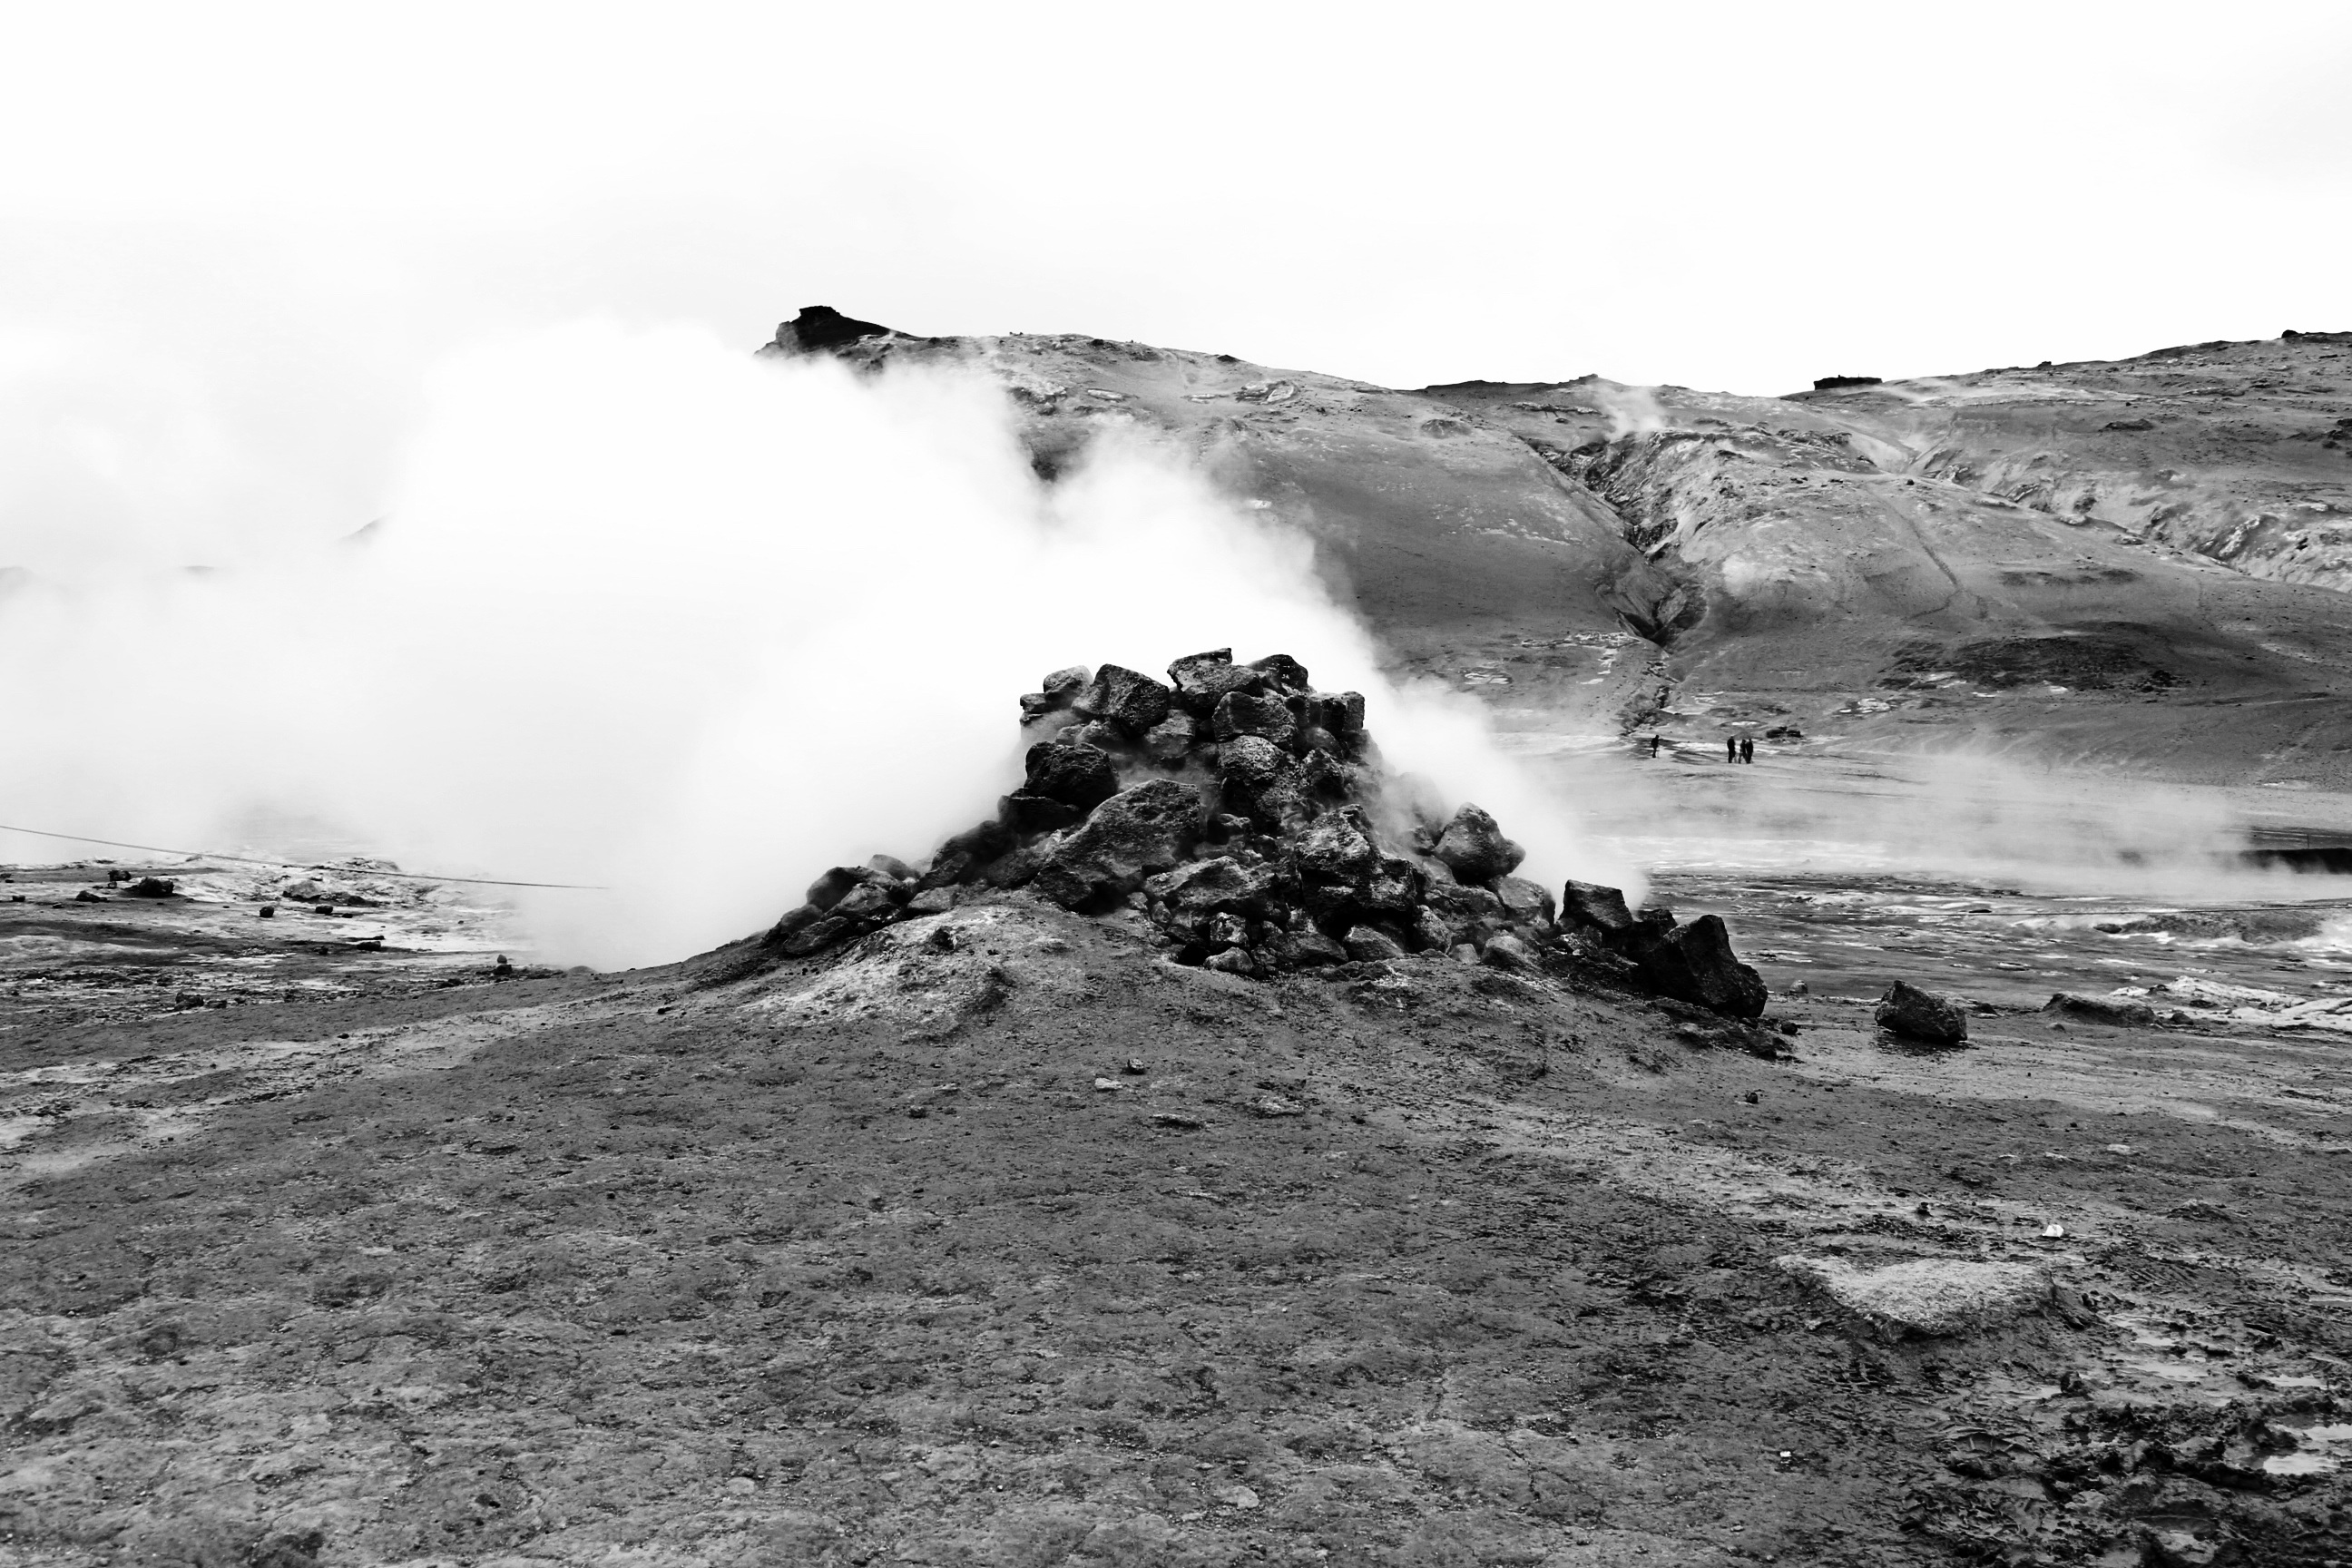
coast, rock, mountain, black and white, hike, soil, iceland, monochrome, highlands, landform, monochrome photography, highland island, geological phenomenon, sulfur source